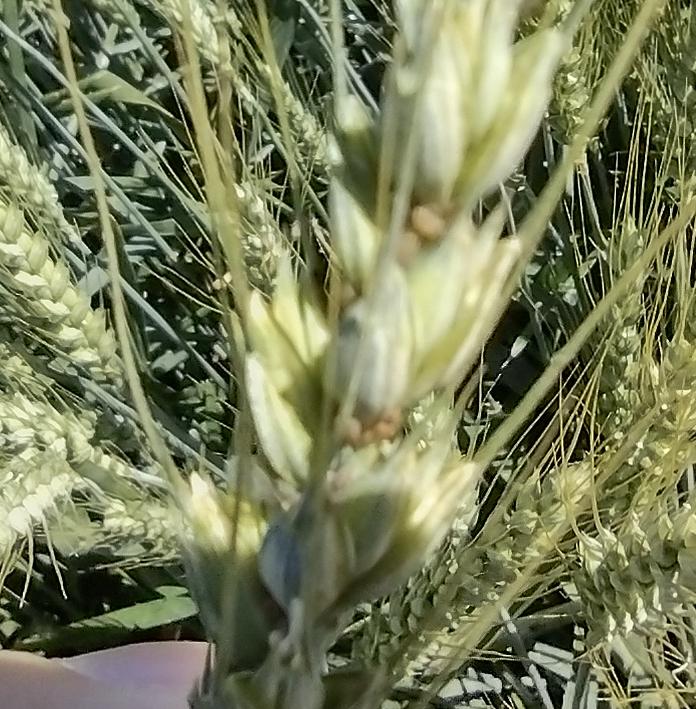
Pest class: english_grain_aphid